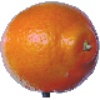
Label: tangelo